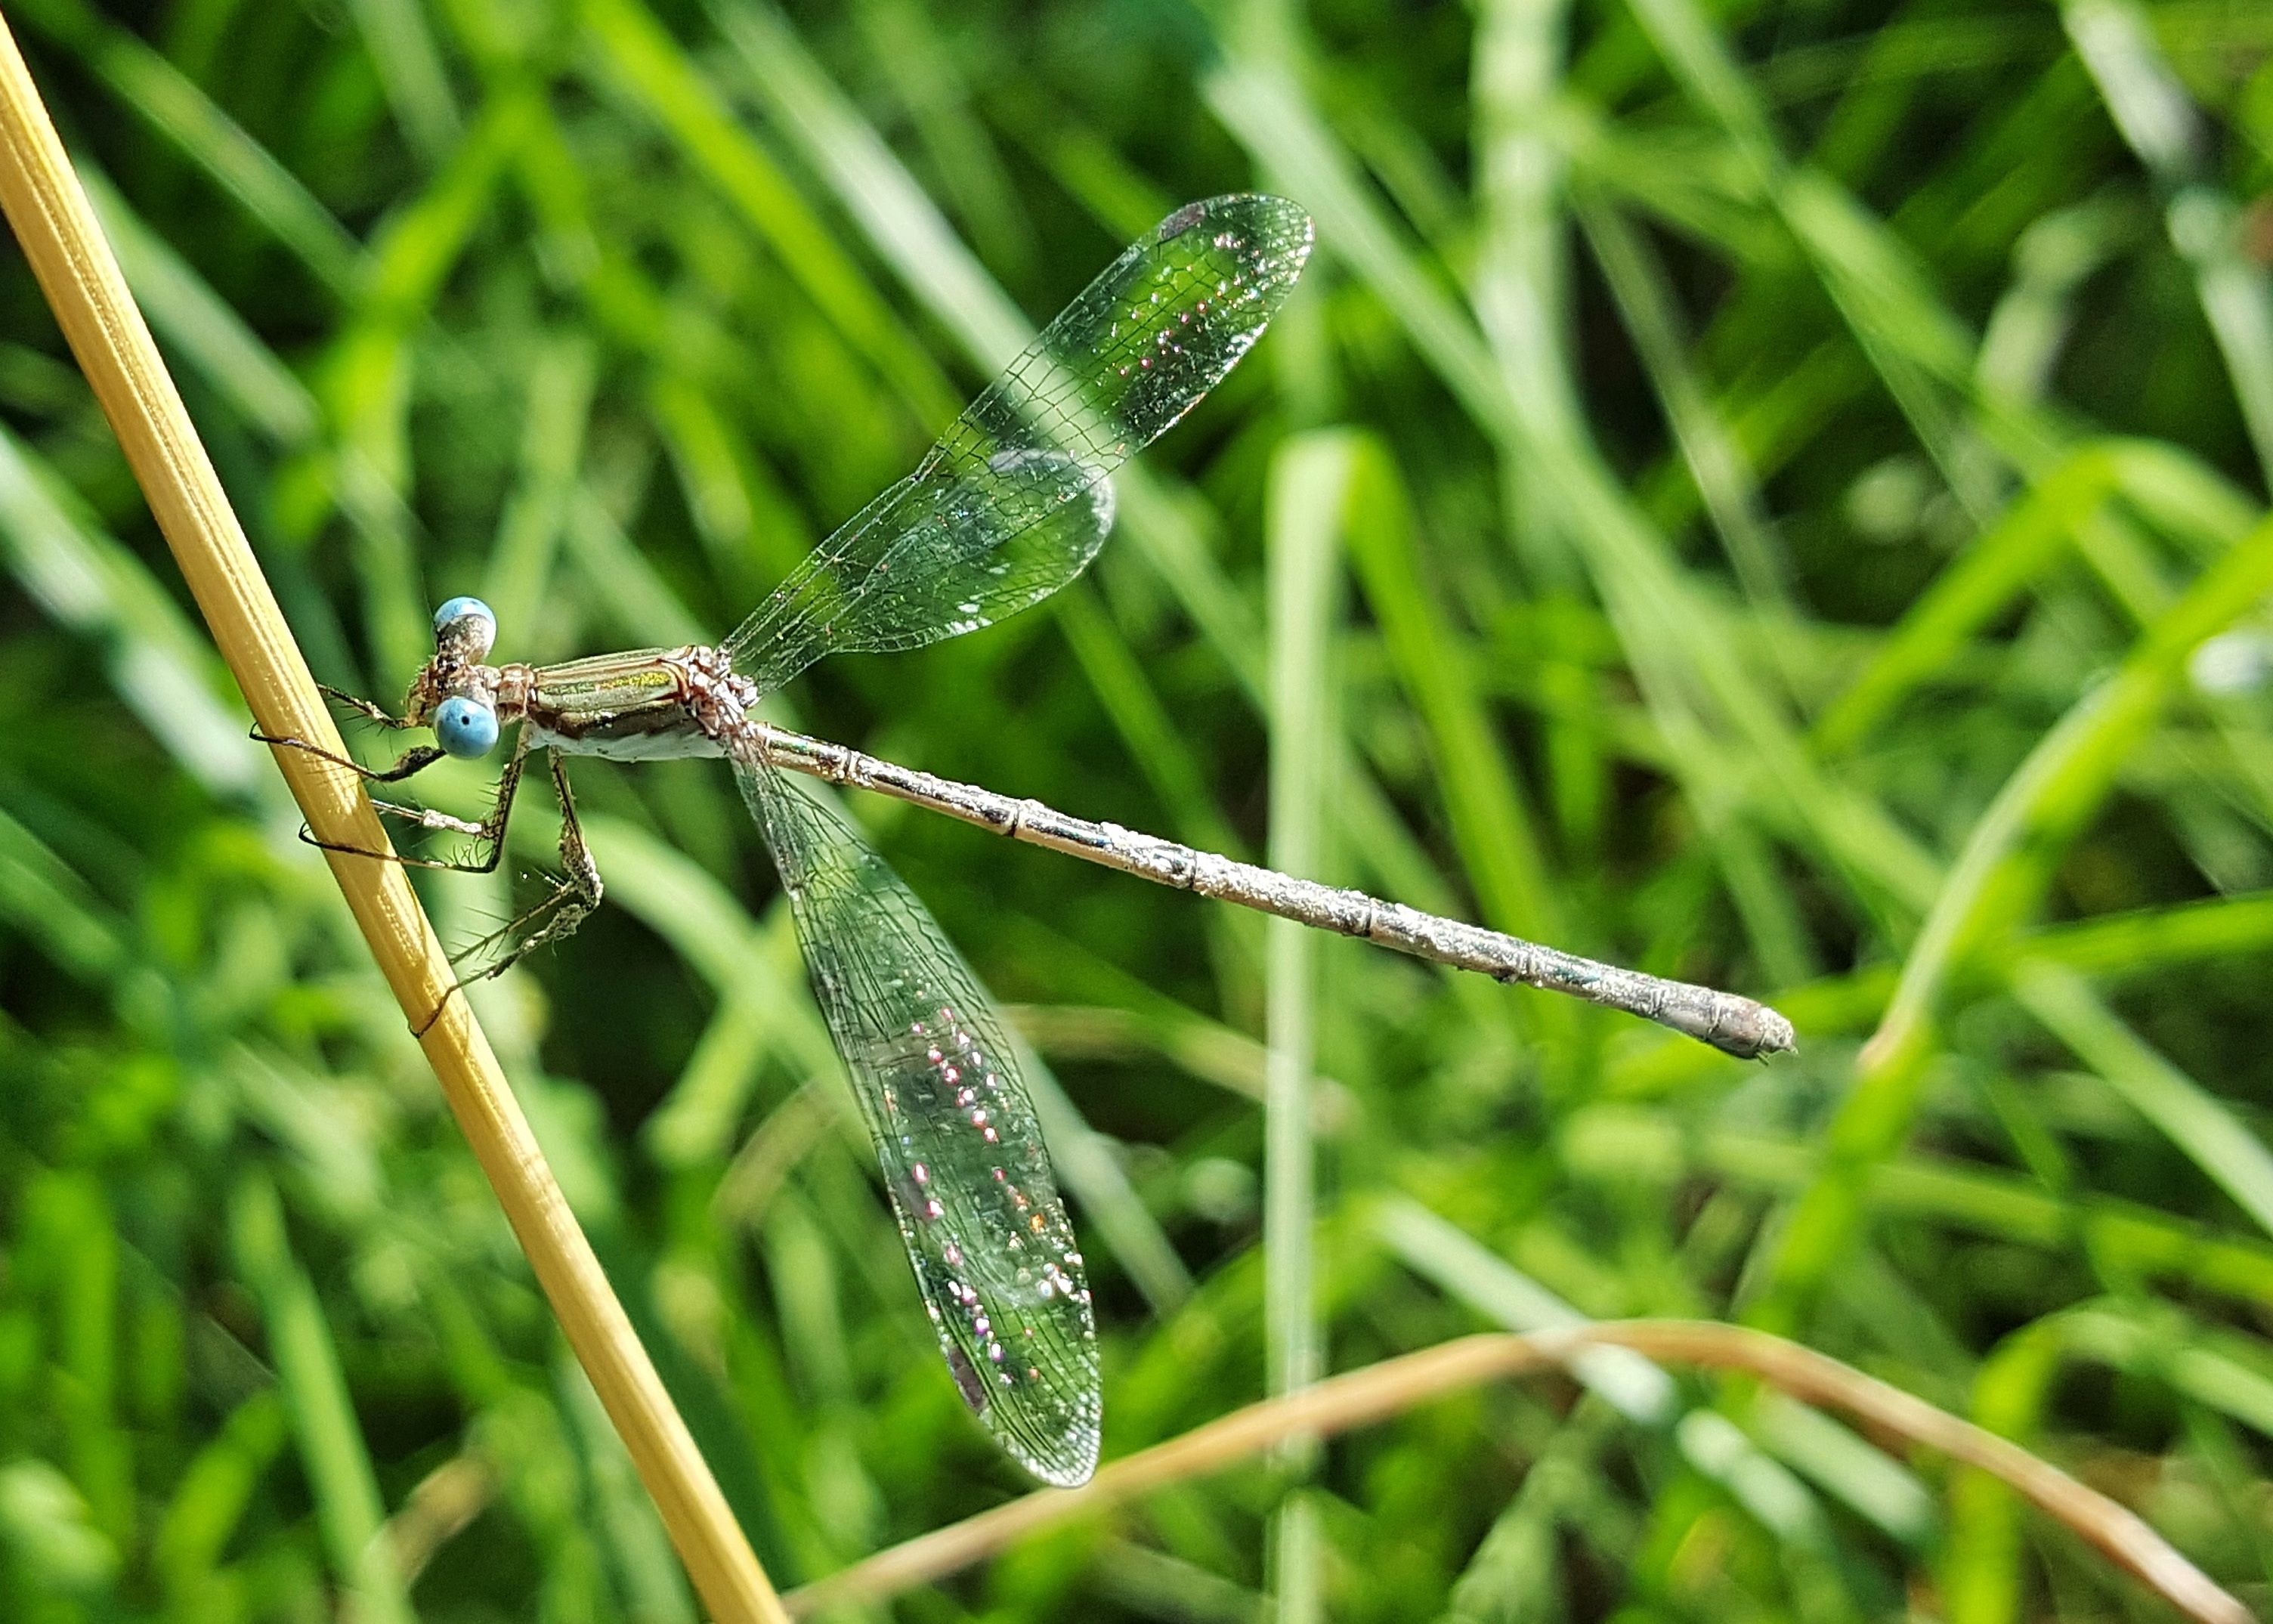
nature, grass, bokeh, green, insect, biology, bug, winged, fauna, invertebrate, close up, dragonfly, damselfly, zygoptera, macro photography, arthropod, insectoid, plant stem, dragonflies and damseflies, net winged insects